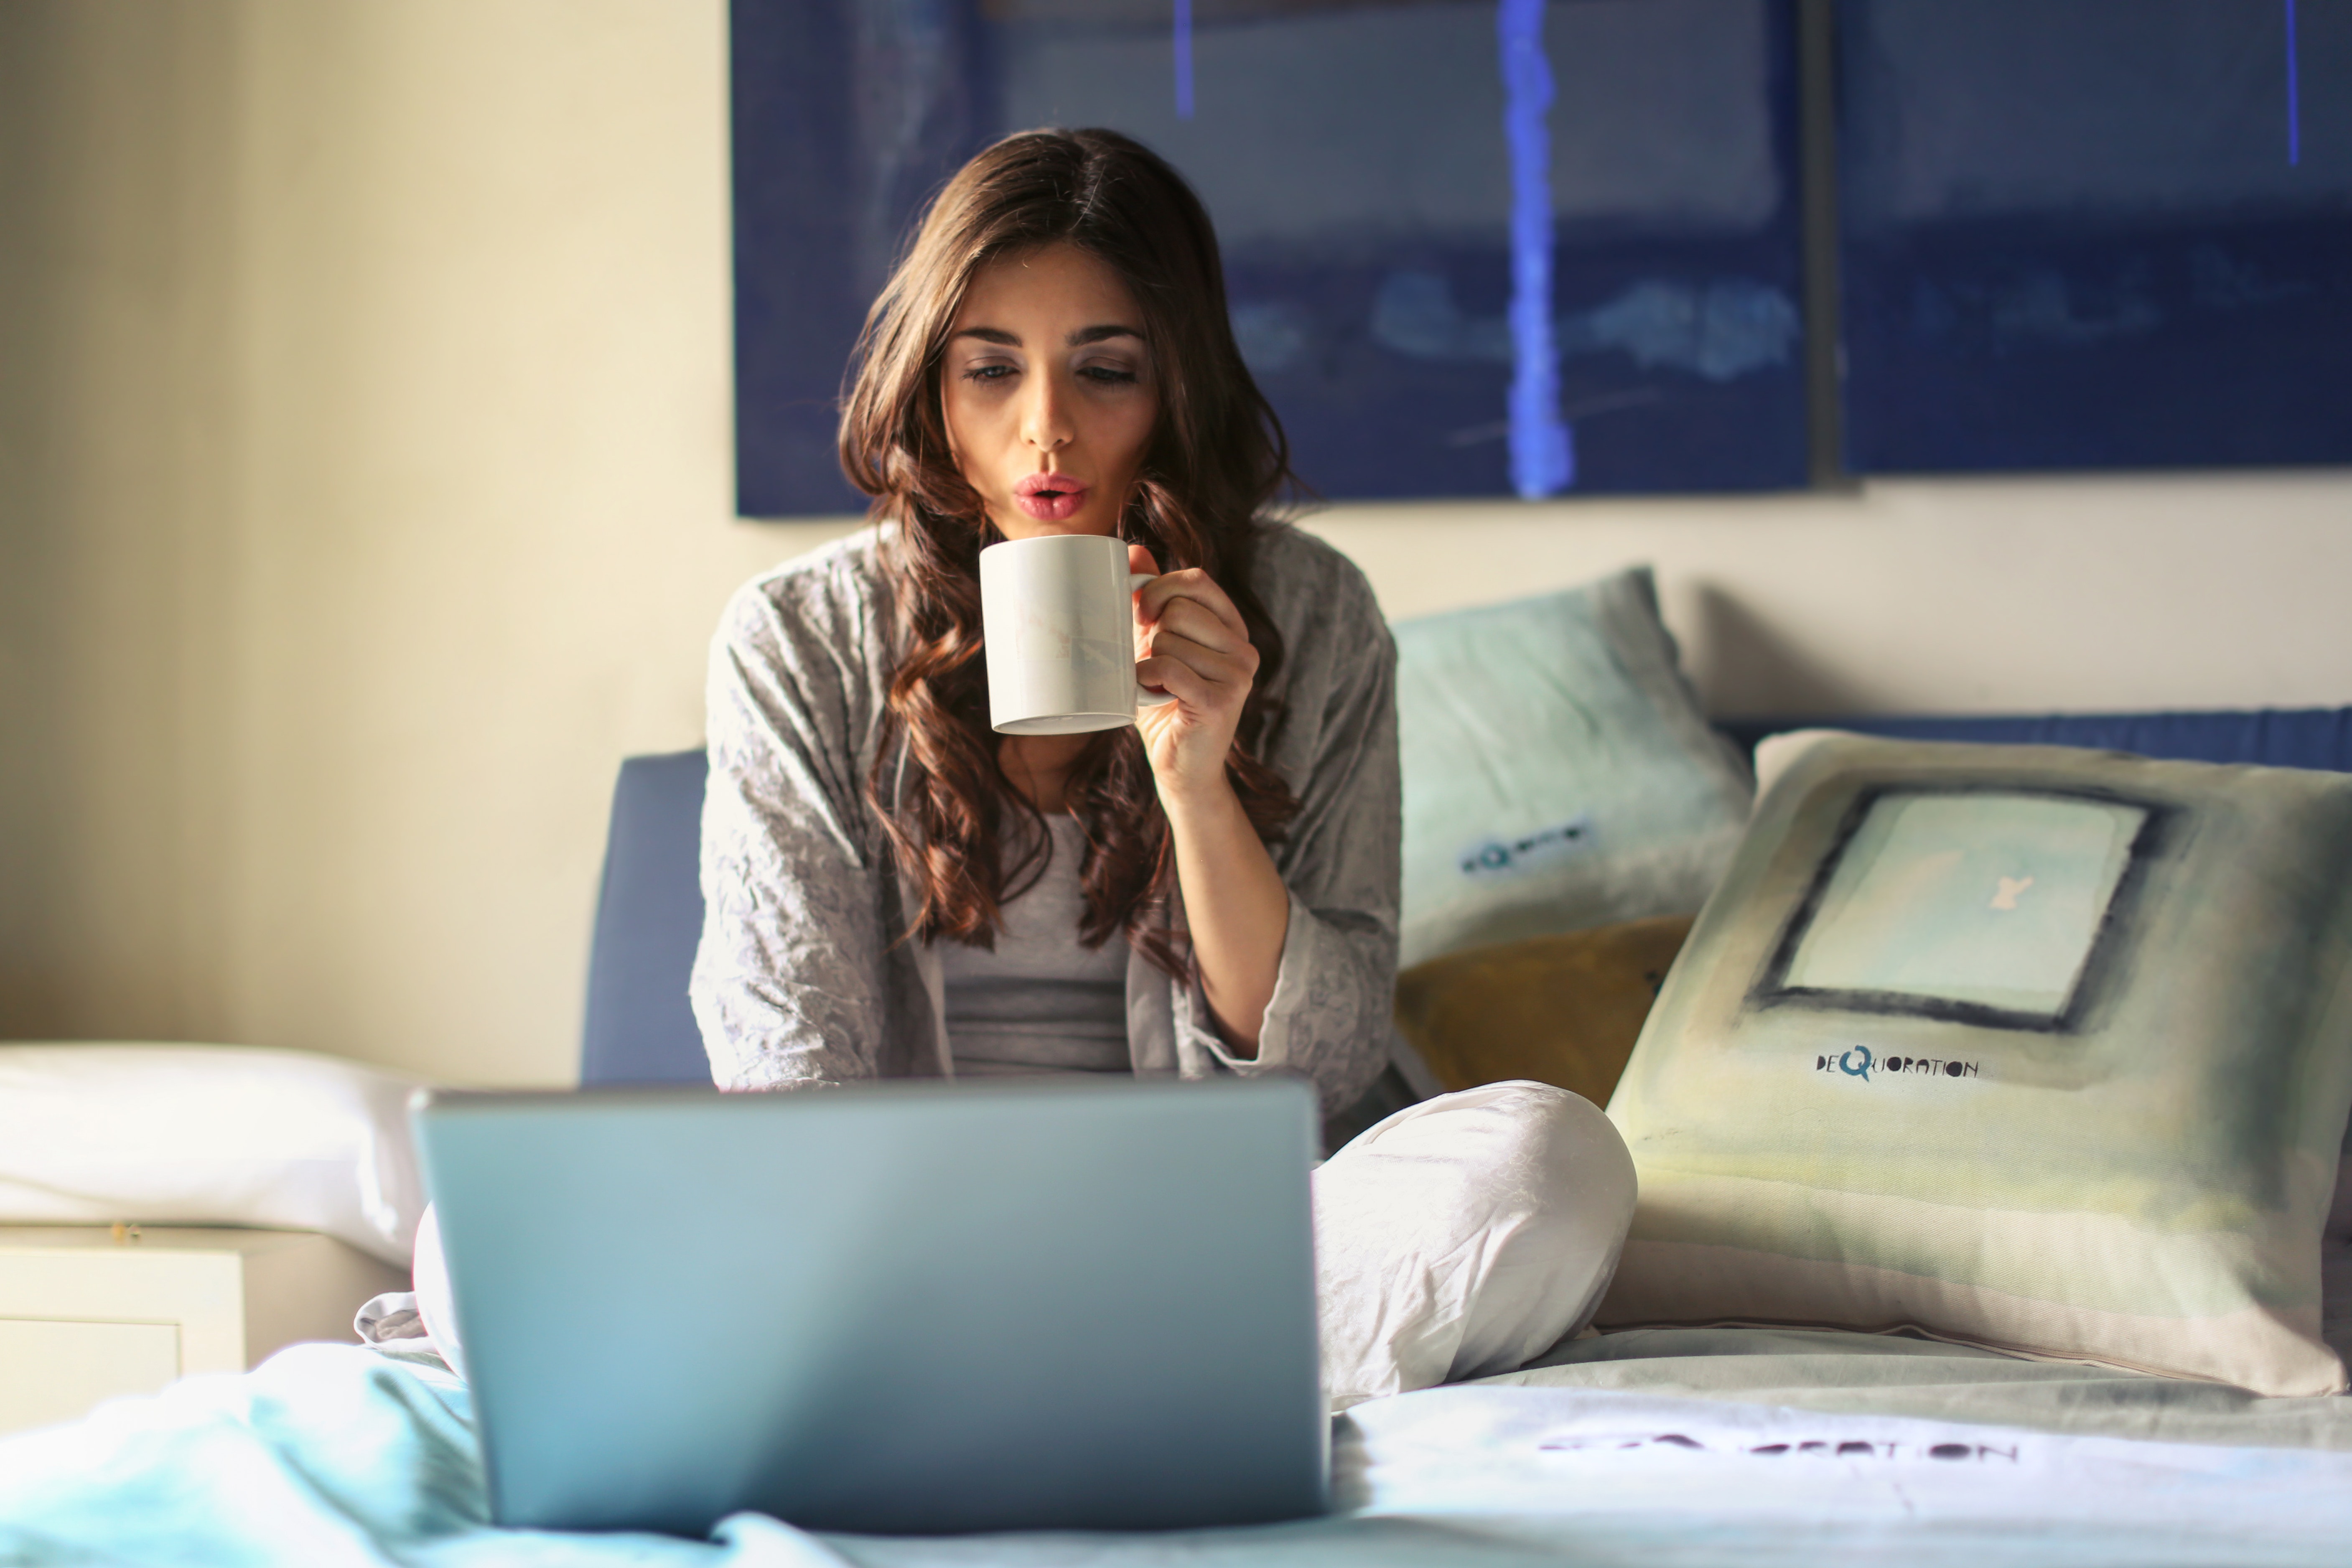
sitting, electronic device, technology, gadget, room, coffee cup, tablet computer, furniture, neck, white collar worker, conversation, laptop, drinking, comfort